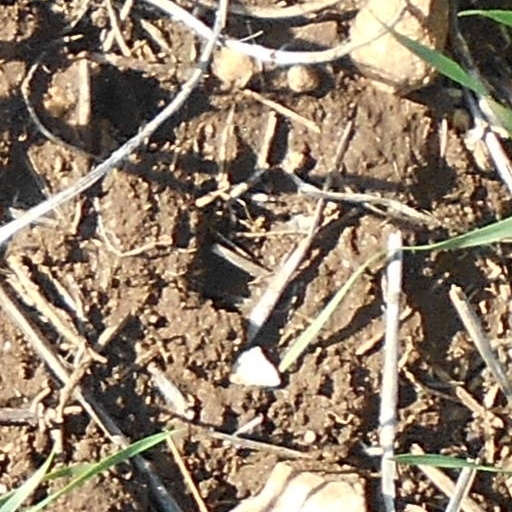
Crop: wheat